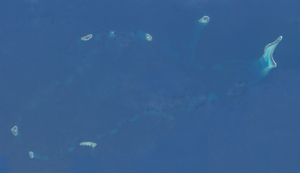
L'île Namyit, en vietnamien : Đảo Nam Yết, est une île située, dans le banc de Tizard, dans les îles Spratleys en mer de Chine méridionale. Il est contrôlé par le Viêt Nam depuis 1973, mais est revendiqué par les Philippines, la Chine et Taïwan.